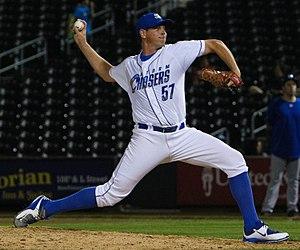
Nicholas James Tepesch est un lanceur droitier des Ligues majeures de baseball.